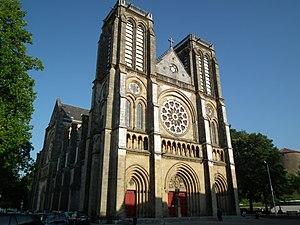
Eglise Saint-André de Bayonne
L'église Saint-André est une église néo-gothique située à Bayonne dans les Pyrénées-Atlantiques. Dédiée à saint André, elle dépend du diocèse de Bayonne et appartient à la paroisse Bayonne-Centre.